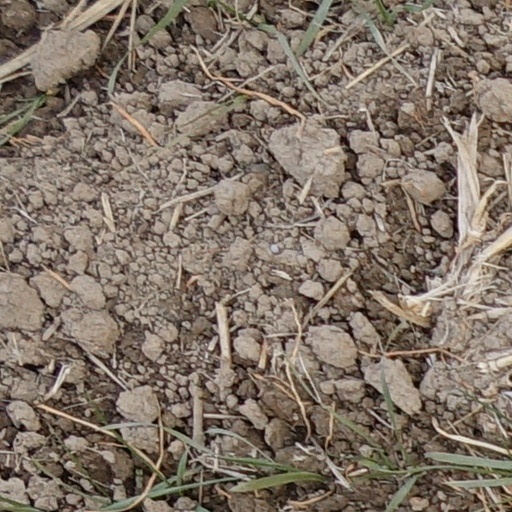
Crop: wheat